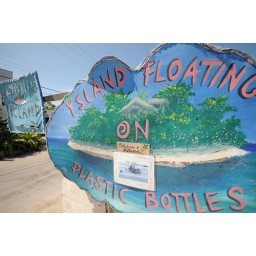
Mr. &amp;quot;Rishi&amp;quot; Sowa and his plastic bottle eco-floating house in the bay at Isla Mujeres, Mexico.